2016 British Grand Prix

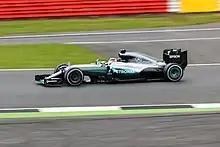
Lewis Hamilton started from pole position after posting the fastest time in qualifying.

Qualifying consisted of three parts, 18, 15 and 12 minutes in length respectively, with six drivers eliminated from competing after each of the first two sessions. Following his crash, Ericsson did not take part in qualifying and was therefore automatically eliminated, leaving five drivers in danger of not going through into the second session. In the first part of qualifying (Q1), several drivers were investigated for exceeding track limits emerged. Jenson Button ended the session 17th due to a damaged rear wing, a disappointment after having started third a week before in Austria. Also eliminated were the other Sauber driver Felipe Nasr, both Manor cars and Jolyon Palmer.